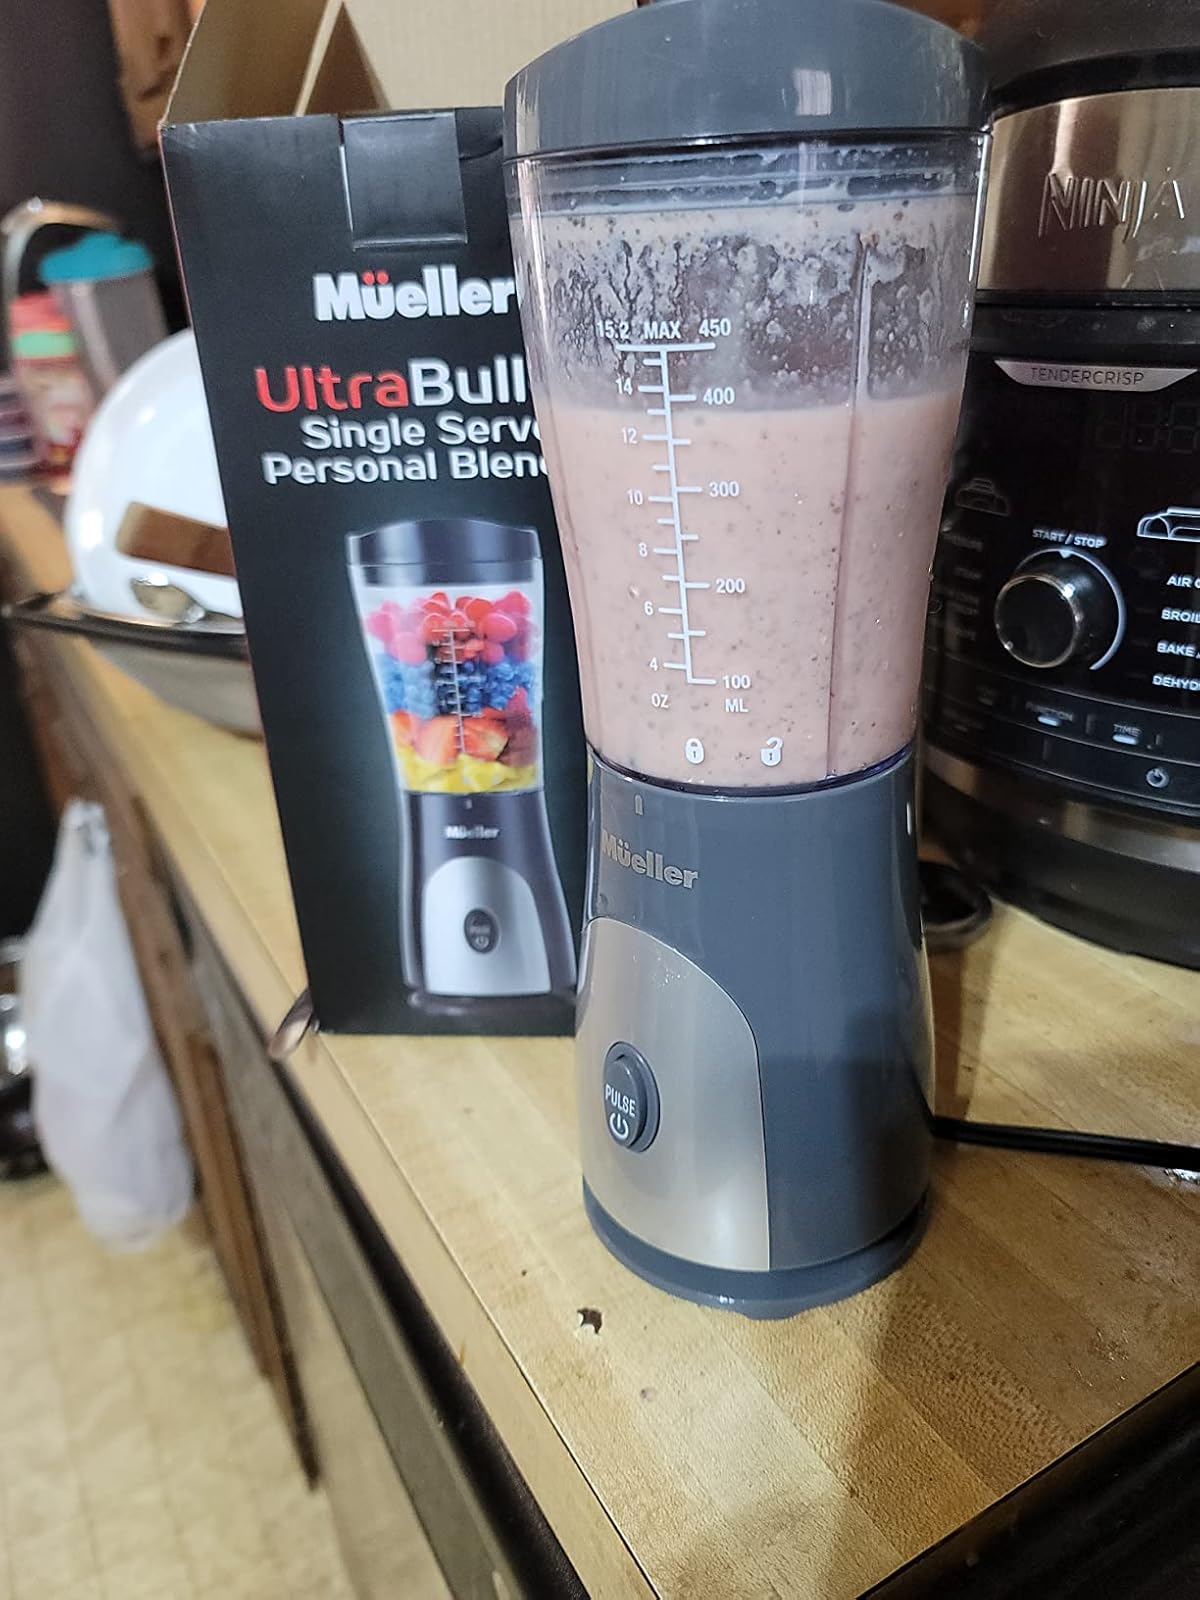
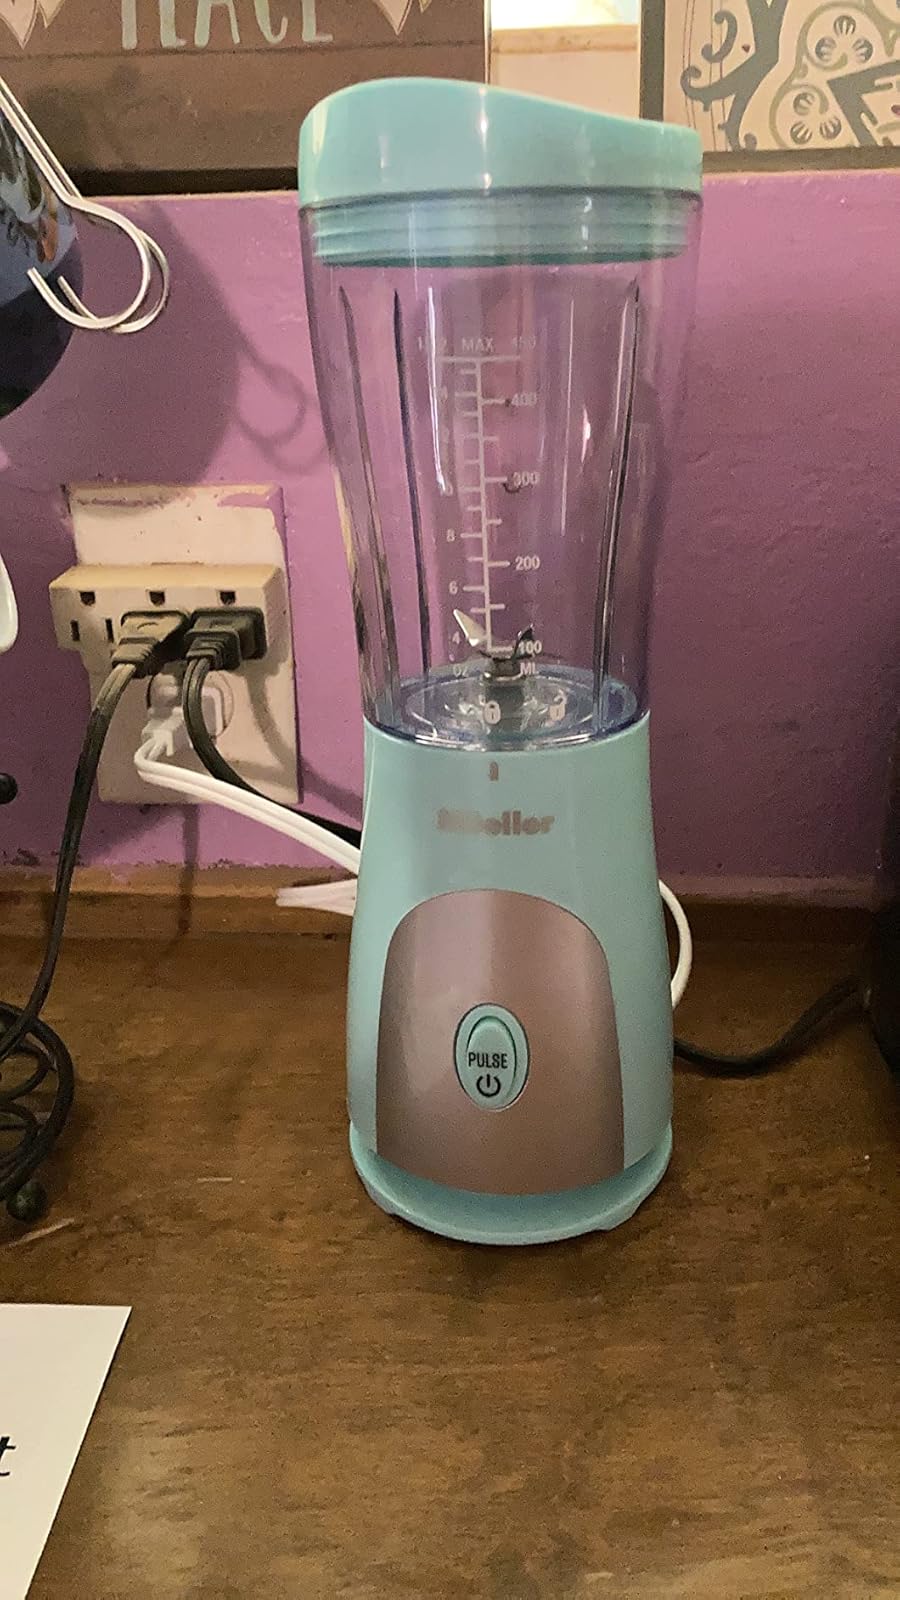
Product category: items_blender
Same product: no